Micro Star v. FormGen Inc.

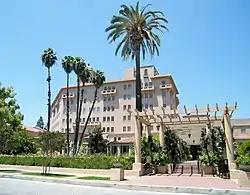
The Richard H. Chambers United States Court of Appeals, which houses the United States Court of Appeals for the Ninth Circuit

The appeal decision was written by Judge Alex Kozinski. Citing the precedent in "Galoob v. Nintendo", the court narrowed the definition of a derivative work to two main requirements: that the derivative work must exist in a concrete and permanent form, and that it must substantially incorporate protected material from the original work. In this case, the "Nuke It" map files generated audiovisual displays in interaction with the "Duke Nukem 3D" game, and the court concluded that the description of an audiovisual display counts as a permanent or concrete form. This clearly applied to "Nuke It" as these descriptions were stored in a file on a compact disc. On the second requirement, the court concluded that "Nuke It" did not incorporate protected artwork of "Duke Nukem 3D", since the map files only referred to that art, but rather incorporated the copyrighted characters and story. Copyright law gives the copyright holder the exclusive right to make sequels to their work, and the court found that the stories told in the "Nuke It" map files are "surely sequels, telling new tales of Duke's fabulous adventures".